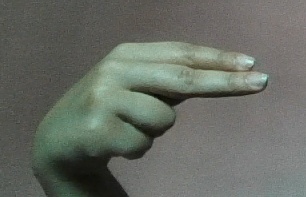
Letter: ain